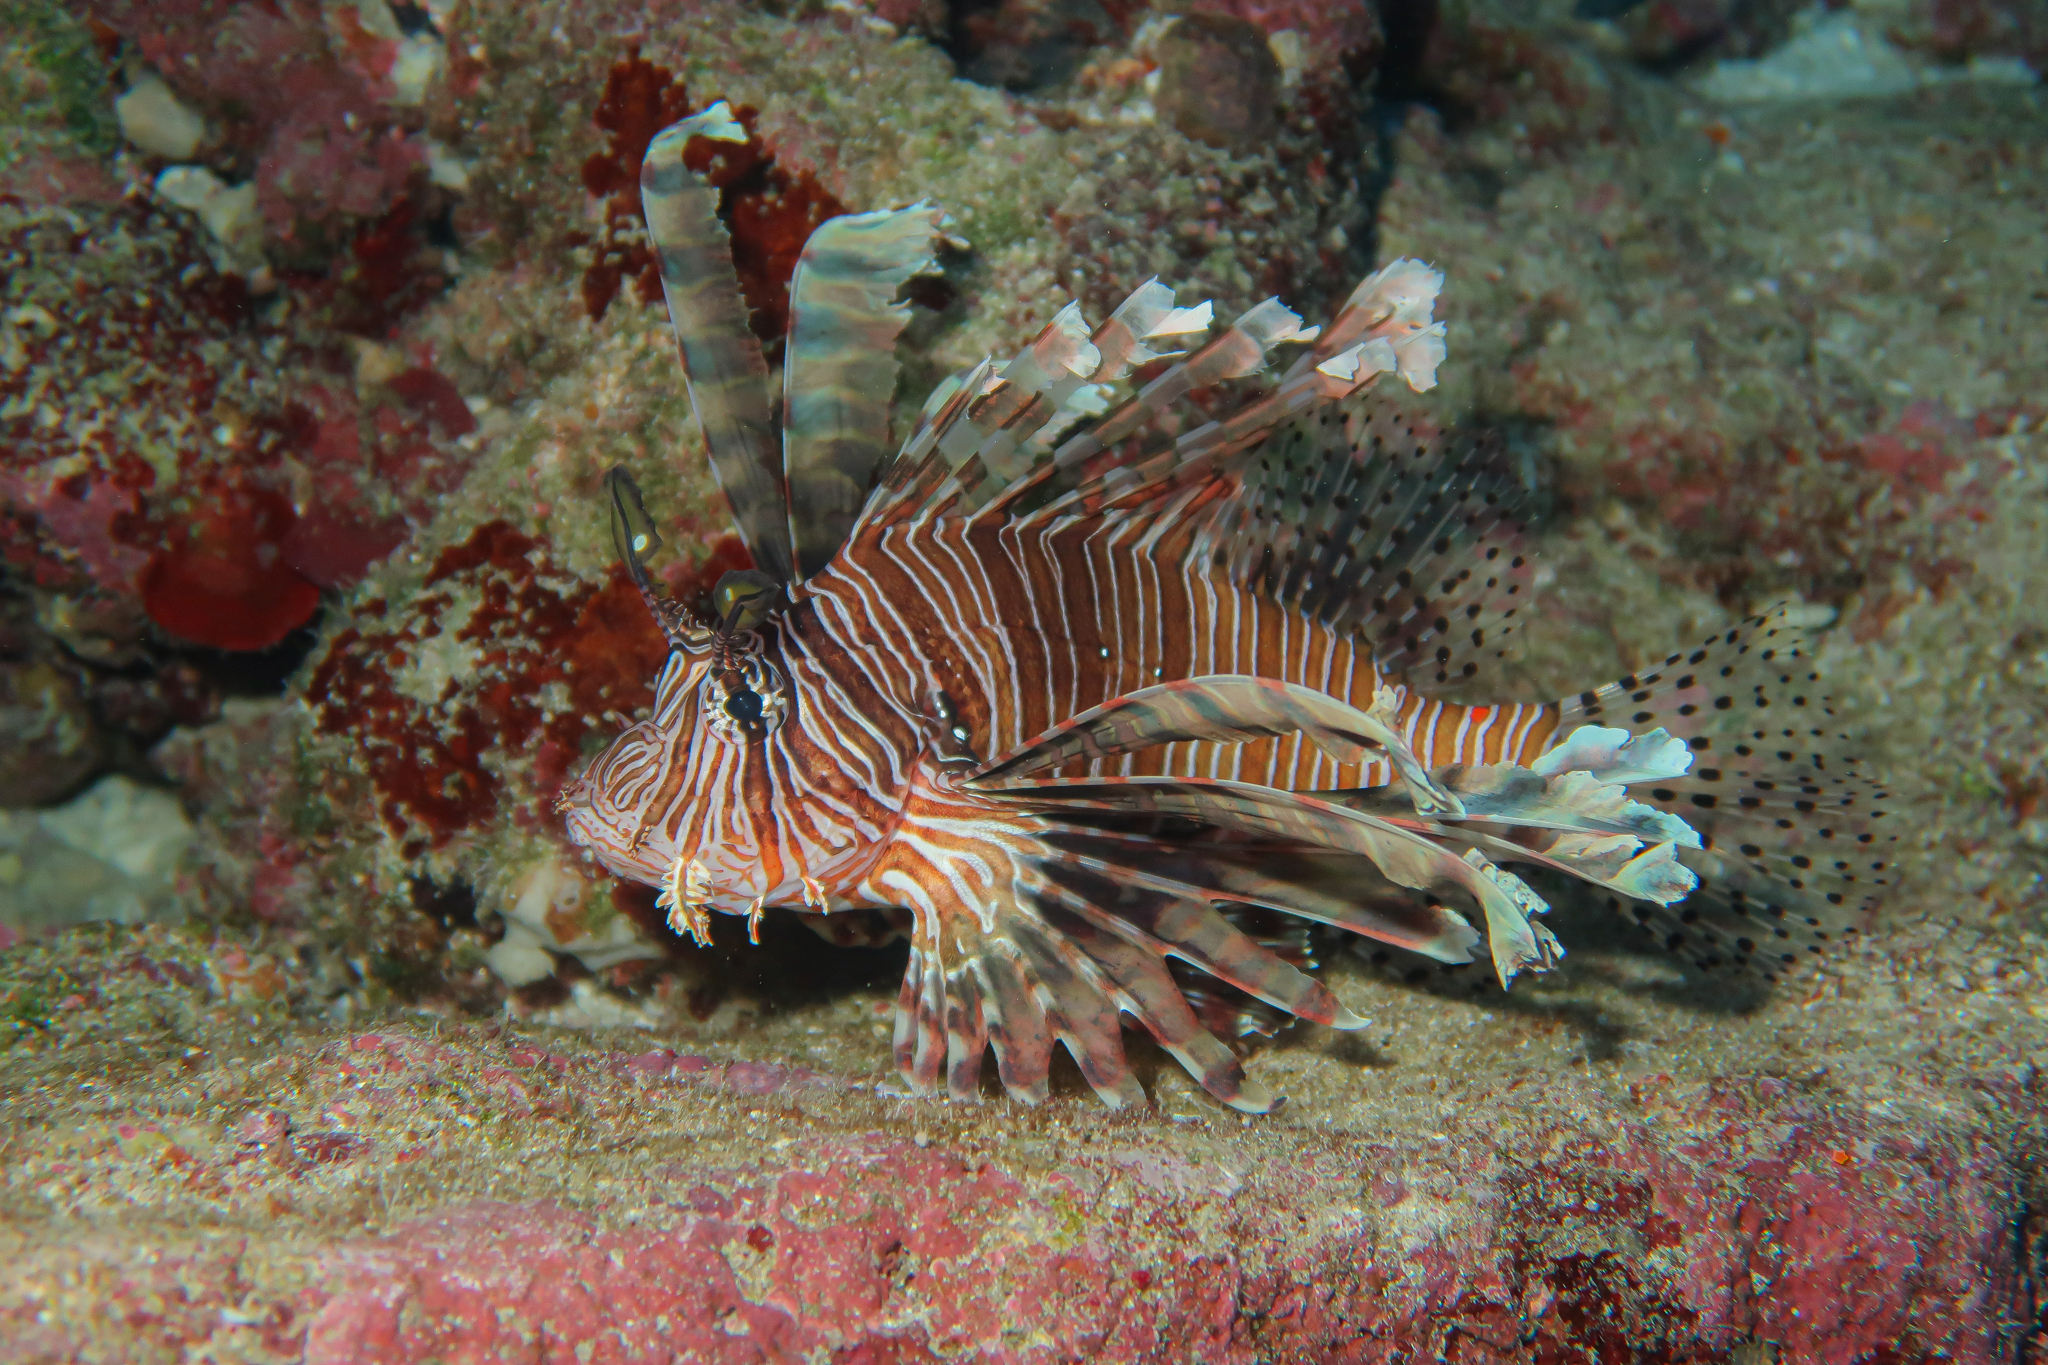
Pterois volitans (Red Lionfish)